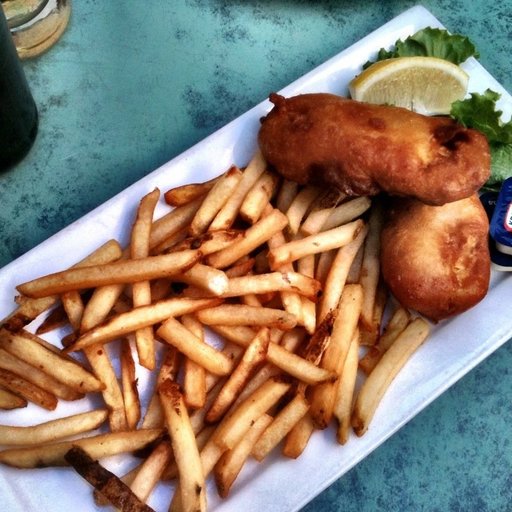
Label: fish_and_chips